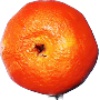
Label: clementine